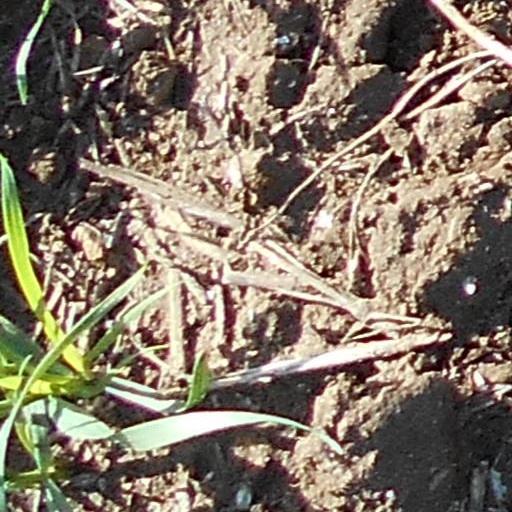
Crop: wheat